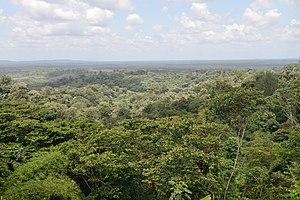
Guyane